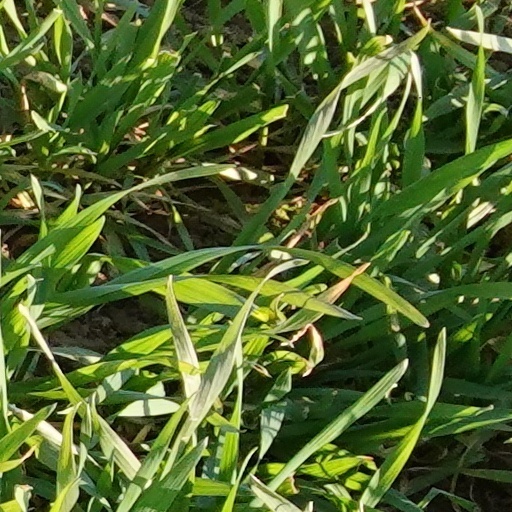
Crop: wheat